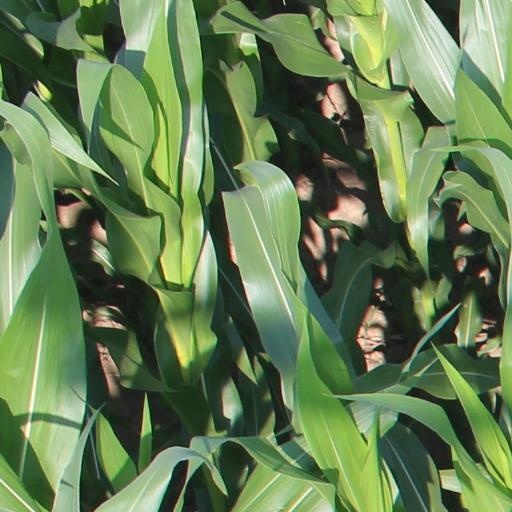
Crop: maize; corn